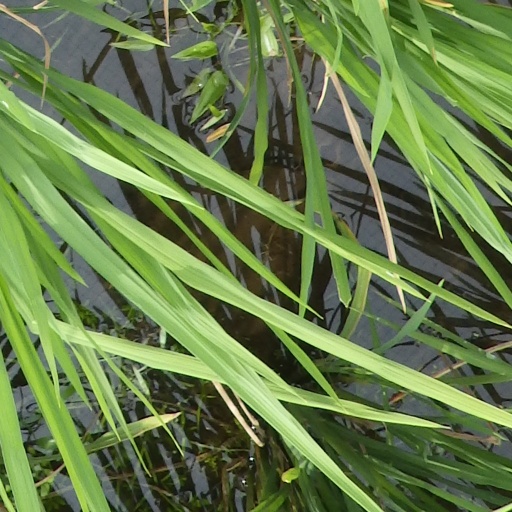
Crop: rice